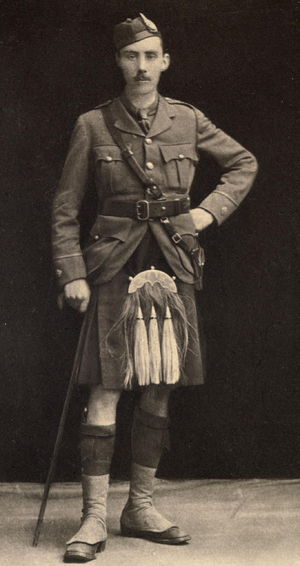
Le lieutenant Ewart Alan Mackintosh MC était un poète de guerre et un officier des Seaforth Highlanders à partir de décembre 1914. Mackintosh a été tué le 21 novembre 1917, en observant la deuxième journée de la deuxième bataille de Cambrai. Ses meilleurs poèmes ont été considérés d'une qualité comparable à celle de Rupert Brooke.